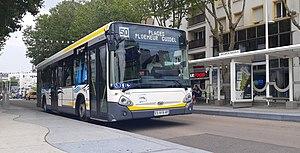
Heuliez GX 337 sur la ligne 50 à l'arrêt Sécurité Sociale
La Compagnie de transport de la région lorientaise, abrégée en CTRL, est un service de transport en commun organisé par Lorient Agglomération, l'autorité organisatrice de la mobilité de l'agglomération de Lorient, desservant l'ensemble de son territoire. Il se compose de 28 lignes régulières et de 4 lignes navales. Le réseau est exploité par délégation de service public à RD Lorient Agglomération, et certaines lignes sont sous-traitées à Transdev CTM, Rougé, Kerjan et Bretagne Sud Autocars, tandis que les liaisons maritimes sont sous-traités aux Bateaux-bus de la Rade de Lorient, filiale de Finist'mer. Le réseau dessert actuellement les 25 communes de Lorient Agglomération, soit un peu plus de 200 000 habitants. Une des particularités de ce réseau est qu'il s'étend également sur la mer, pour relier les deux rives que sépare la rade de Lorient, ainsi que d'effectuer des dessertes internes à l'île de Groix.